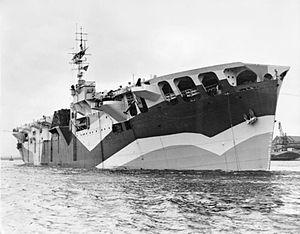
Le HMS Pretoria Castle (F61) était un croiseur auxiliaire et porte-avions d'escorte de la Royal Navy en service pendant la Seconde Guerre mondiale. Anciennement paquebot nommé Pretoria Castle en service dans la Union-Castle Line, le navire a été construit aux chantiers Harland and Wolff, en Irlande du Nord. Il fut lancé en 1938.